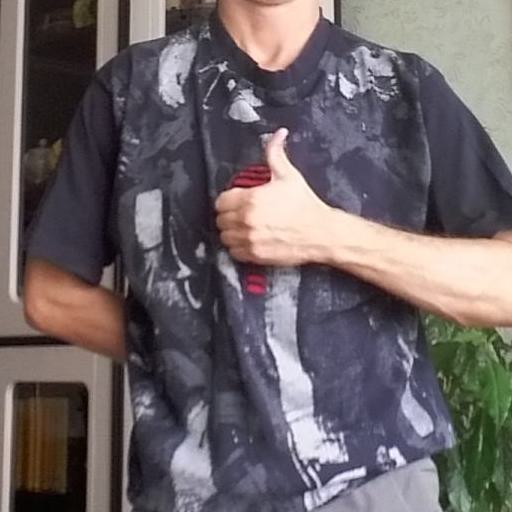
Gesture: like